David Gray (diplomat)

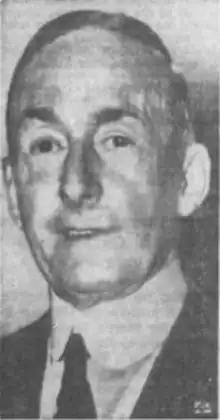
Gray, c. 1940

David Gray (August 8, 1870 – April 11, 1968) was an American diplomat, journalist, playwright, novelist, short story writer, and lawyer. A World War I veteran, he served in France in the Aviation Section, U.S. Signal Corps, the American Expeditionary Forces, and as a liaison officer attached to several French armies. He was awarded both the Croix de guerre and the Legion of Honour. During World War II, he served as the United States minister to Ireland from 1940 to 1947. Through his marriage to Maude Livingston Hall, the sister of Anna Hall Roosevelt, he was the uncle of Eleanor Roosevelt.